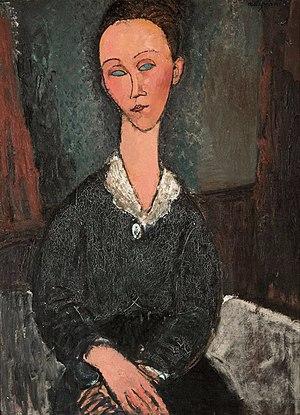
Ça est un film d'horreur américain réalisé par Andrés Muschietti, sorti en 2017.
Le musée de Grenoble, appelé musée de Peinture et de Sculpture de Grenoble jusque dans les années 1980, a été créé le 16 février 1798 par le professeur de dessin Louis-Joseph Jay. Principal musée d'art et d'antiquités de la ville de Grenoble, il est situé place Lavalette, à l'emplacement d'un ancien couvent des Franciscains édifié en 1218 et dont le site deviendra militaire à la fin du XVIᵉ siècle. Il fait partie des premiers musées d'art français et conserve l'une des plus belles collections d'art ancien.